Raoul Island

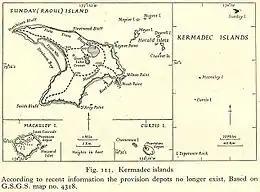
Map of the Kermadec Islands with Raoul Island

Raoul Island ("Sunday Island") is the largest and northernmost of the main Kermadec Islands, south south-west of 'Ata Island of Tonga and north north-east of New Zealand's North Island. It has been the source of vigorous volcanic activity during the past several thousand years that was dominated by dacitic explosive eruptions, with the largest being VEI-6.